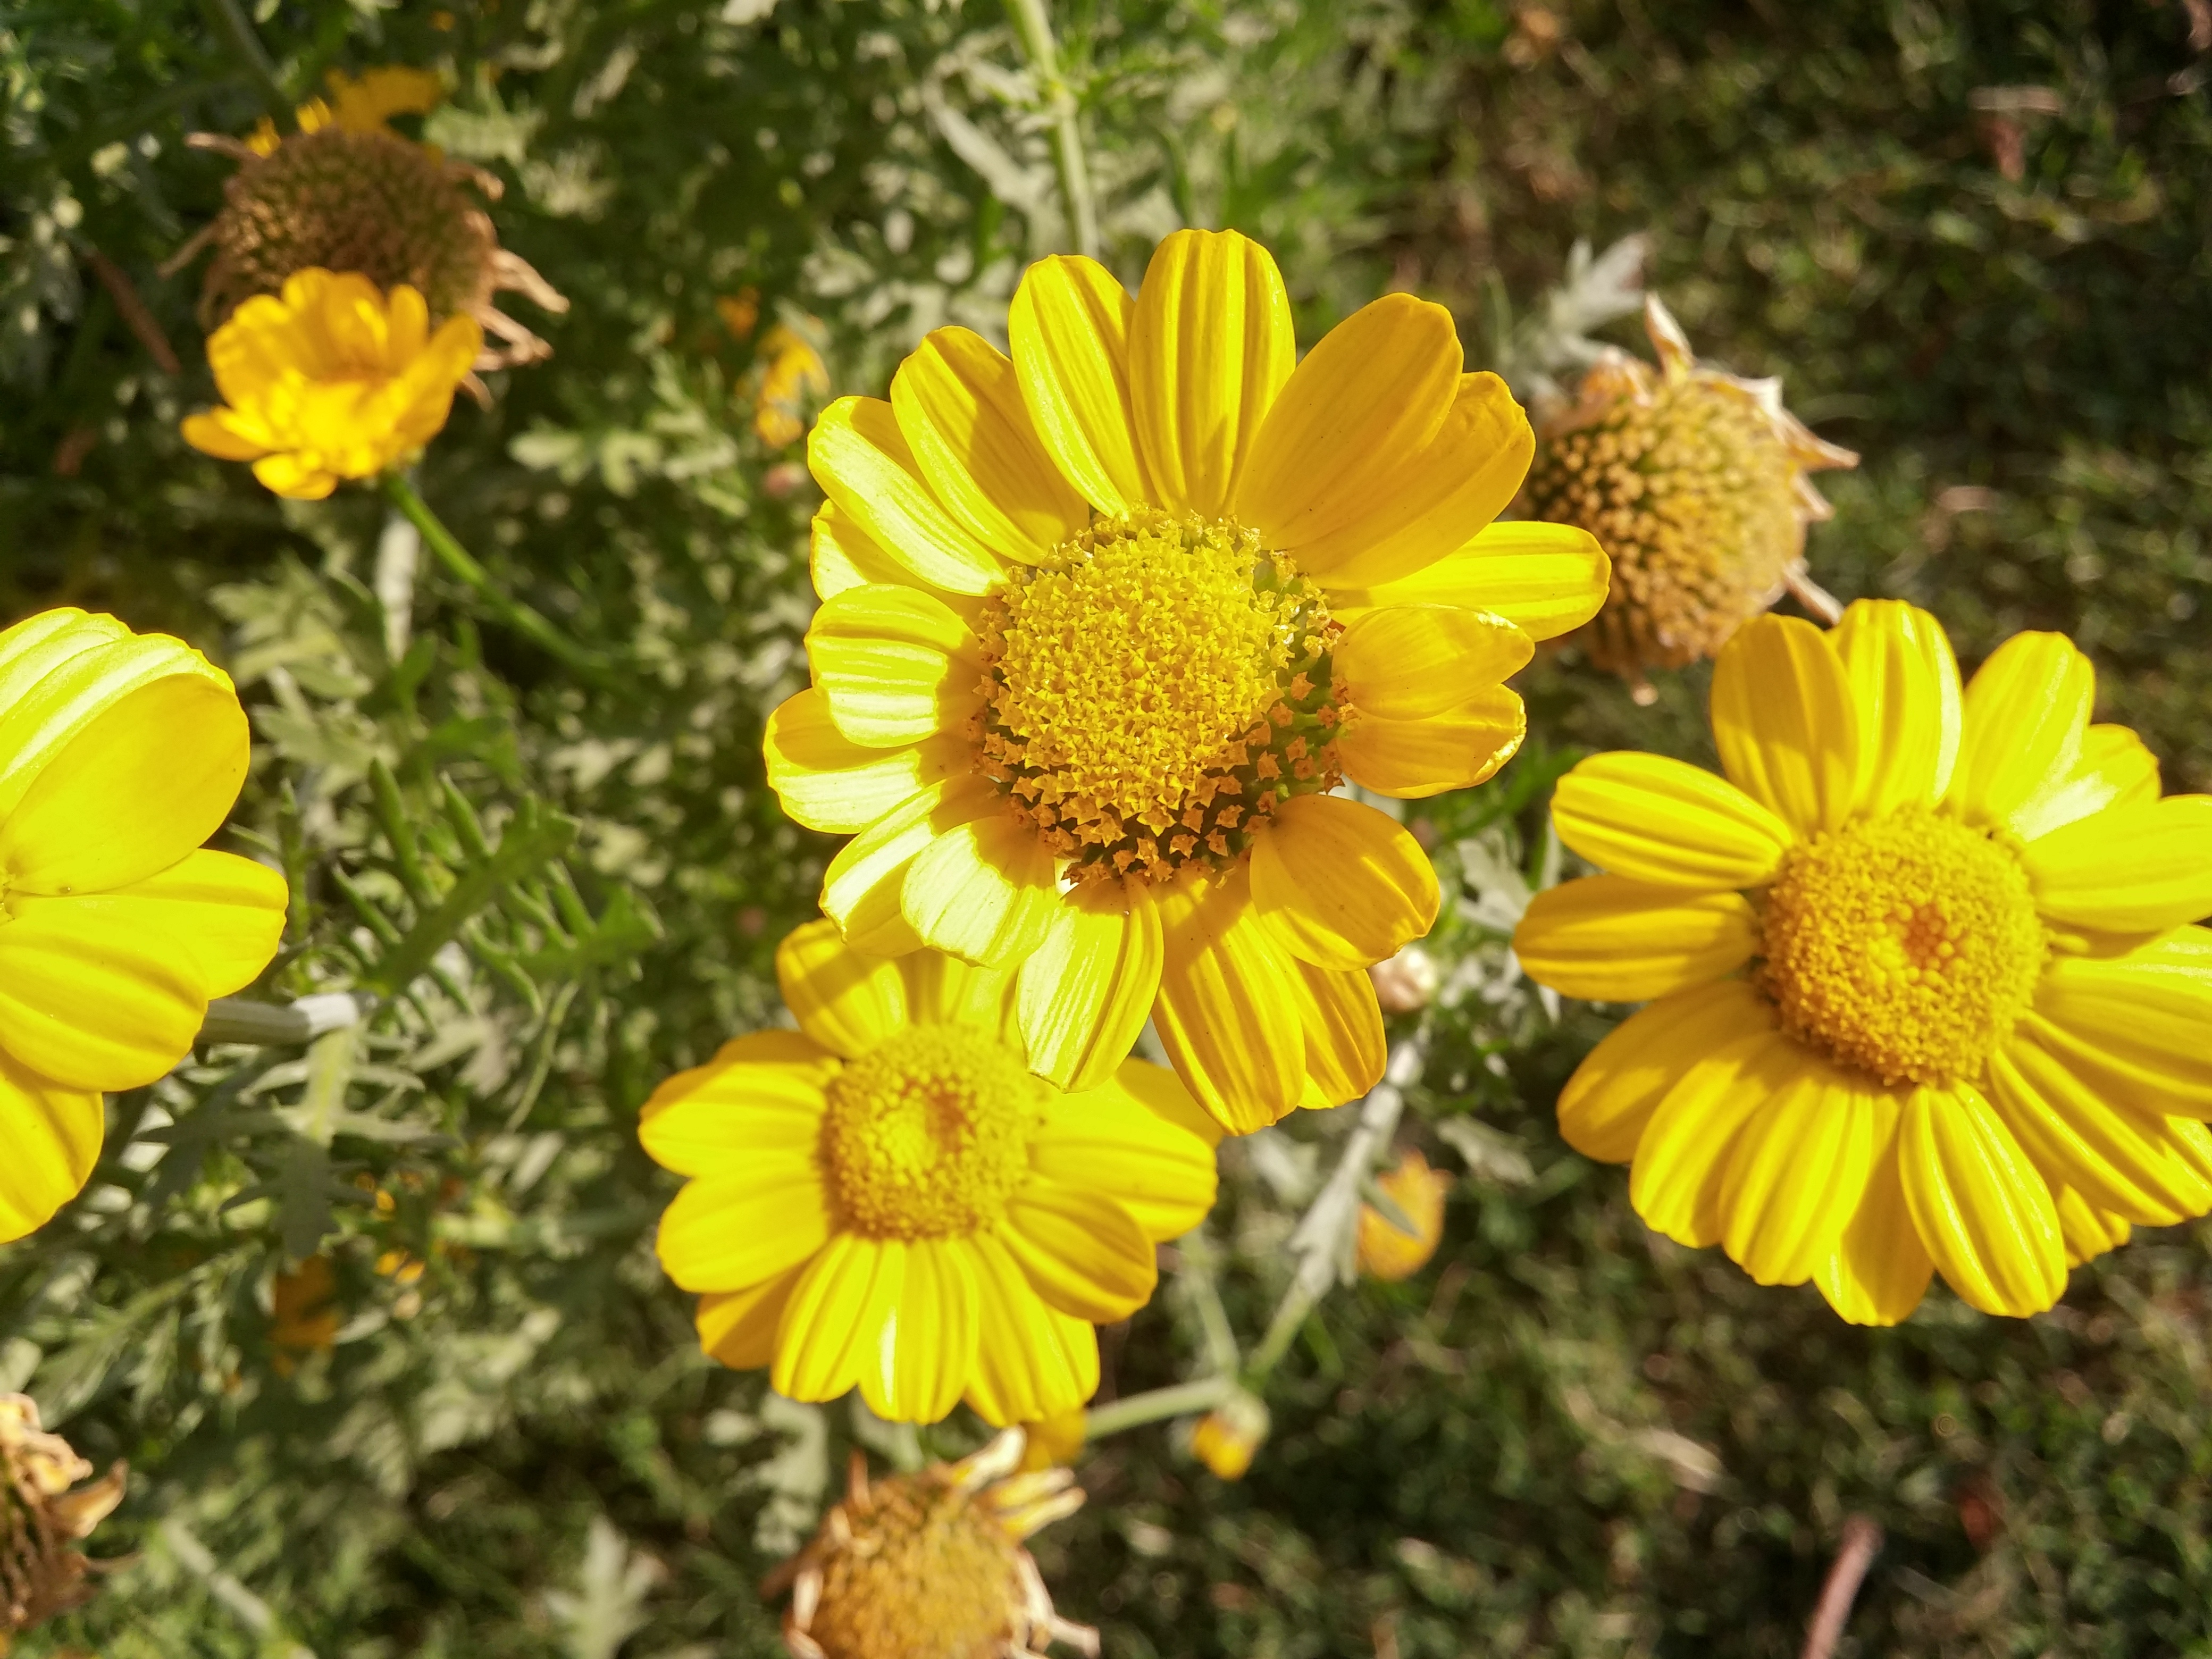
plant, flower, petal, herb, botany, yellow, flora, wildflower, flowering plant, daisy family, annual plant, land plant, chamaemelum nobile, marguerite daisy